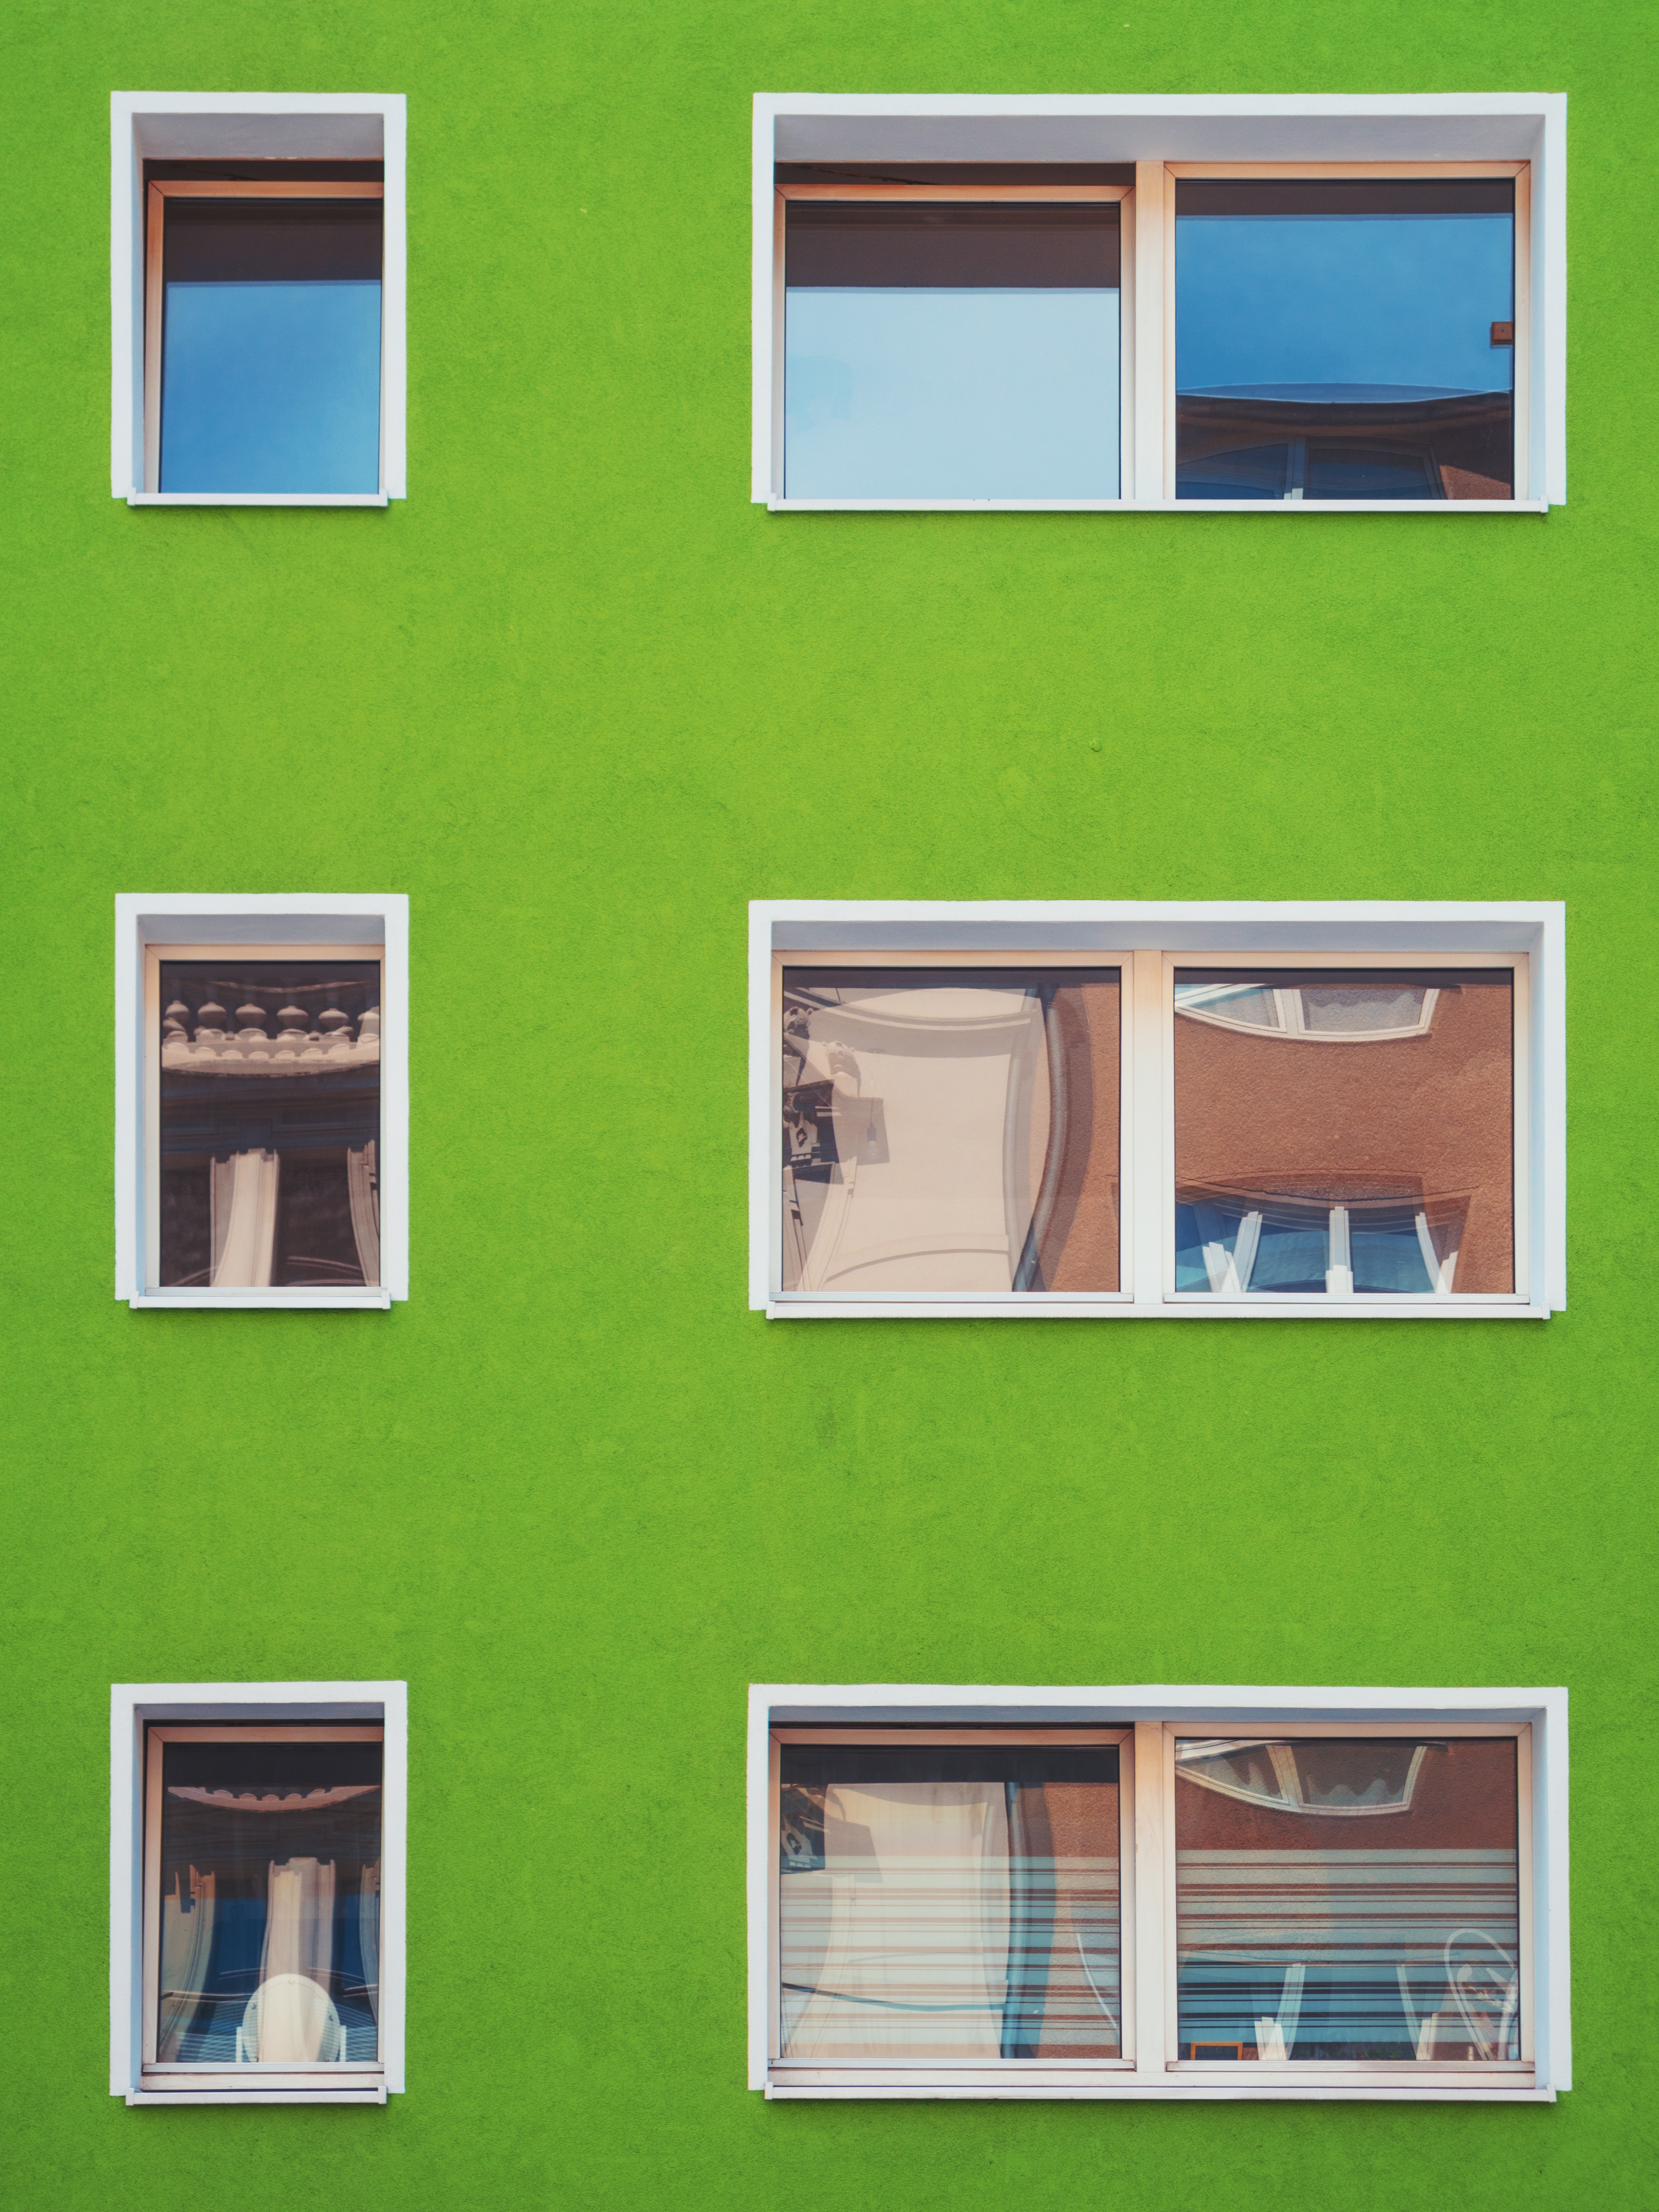
house, window, home, wall, color, facade, door, interior design, picture frame, window covering, sash window